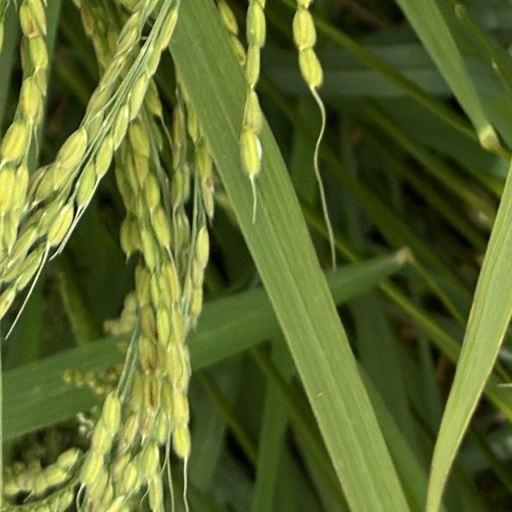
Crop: rice